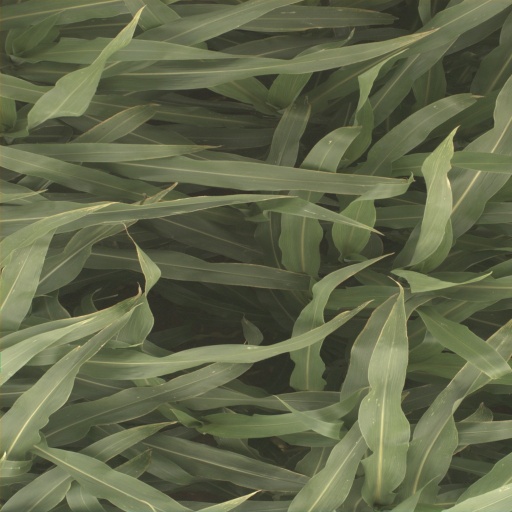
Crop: sorghum